Answer in natural language. Is black tv (marked A) in front of black glossy countertop (marked B)? Choose between the following options: yes or no
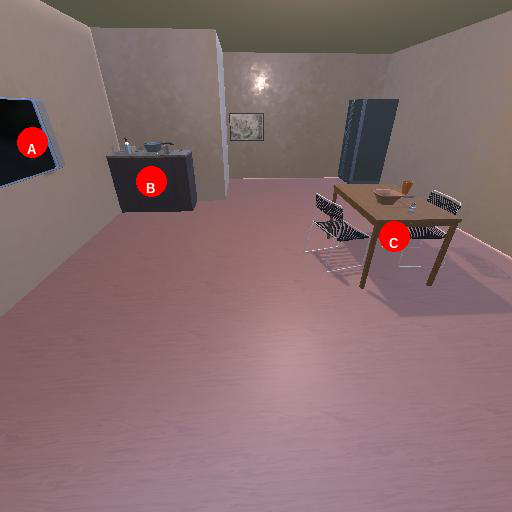
<answer>yes</answer>